Wallsend Racecourse

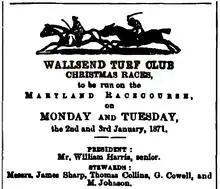

Note the ""Christmas Races"" on 2nd and 3rd January, 1871 in spite of the recent weather they are planned for the Maryland Racecourse as the Committee has decided to "soldier on".